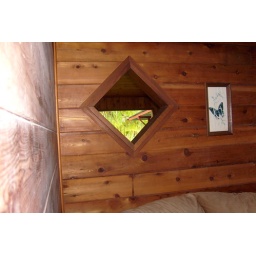
window in between living room and kitchen